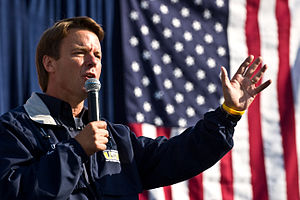
John Edwards / Politikeren Edwards
Edwards taler til fagforeninger i Pittsburgh under valgkamp i 2007
Johnny Reid Edwards blev i 1998 valgt som senator i USA for staten North Carolina hvor han opstillede imod den siddende republikanske senator Lauch Faircloth. Demokraternes vicepræsidentkandidat ved præsidentvalget i 2004. Han var blandt kandidaterne til nomineringen som præsidentkandidat ved valget i 2008, men trak sig ud 30. januar 2008 efter flere klare valgnederlag til Hillary Clinton og Barack Obama.